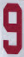
Number: 9